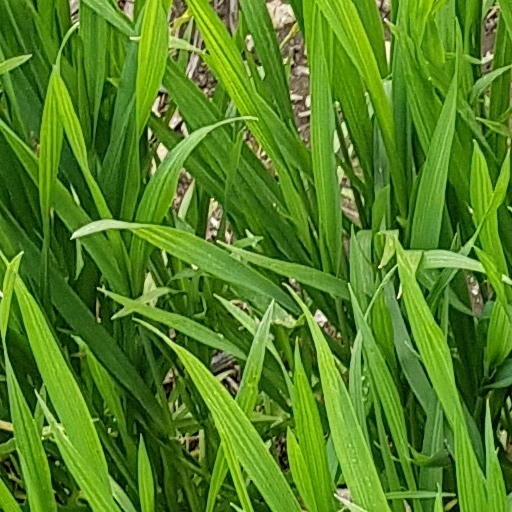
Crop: wheat